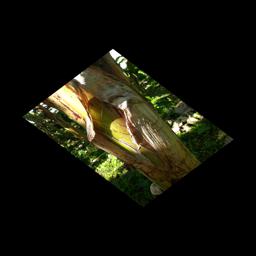
Label: PSEUDOSTEM WEEVIL